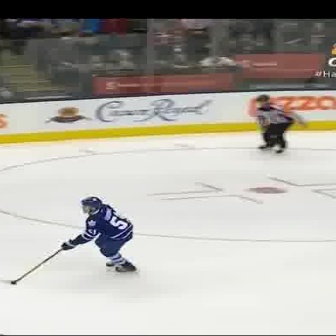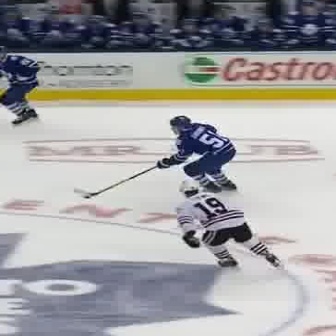
  Please identify the target specified by the bounding box [60,197,139,275] in the first image and locate it in the second image. Return the coordinates in [x_min,y_min,x_max,y_max] format.
Answer: [155,114,236,195]